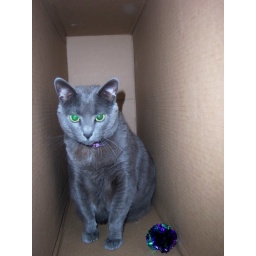
banana in box